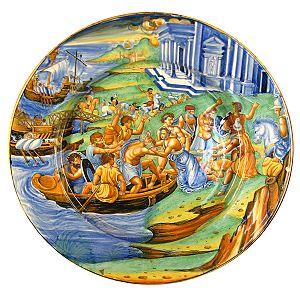
l'enlèvement d'Hélène - Plat en faïence décorée de Montelupo, Italie ca 1540-1545, Musée d'Ecouen, France.
Une majolique est le nom générique qui désigne, en français, une faïence, soit hispano-mauresque, soit italienne de la Renaissance, ou l'une des premières faïences françaises, soit fabriquée par des Italiens, soit fabriquée selon la technique et dans le goût italiens aux XVIᵉ et XVIIᵉ siècles. Aujourd'hui, en italien, maiolica est synonyme de « faïence ».